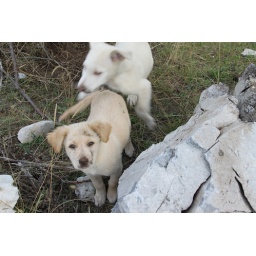
puppies in zeria mountain